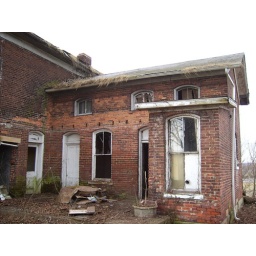
the back of the house with grass growing in the gutters and on the roof.